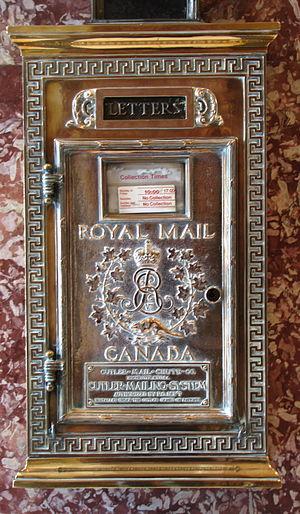
Boîte à lettres à Vancouver